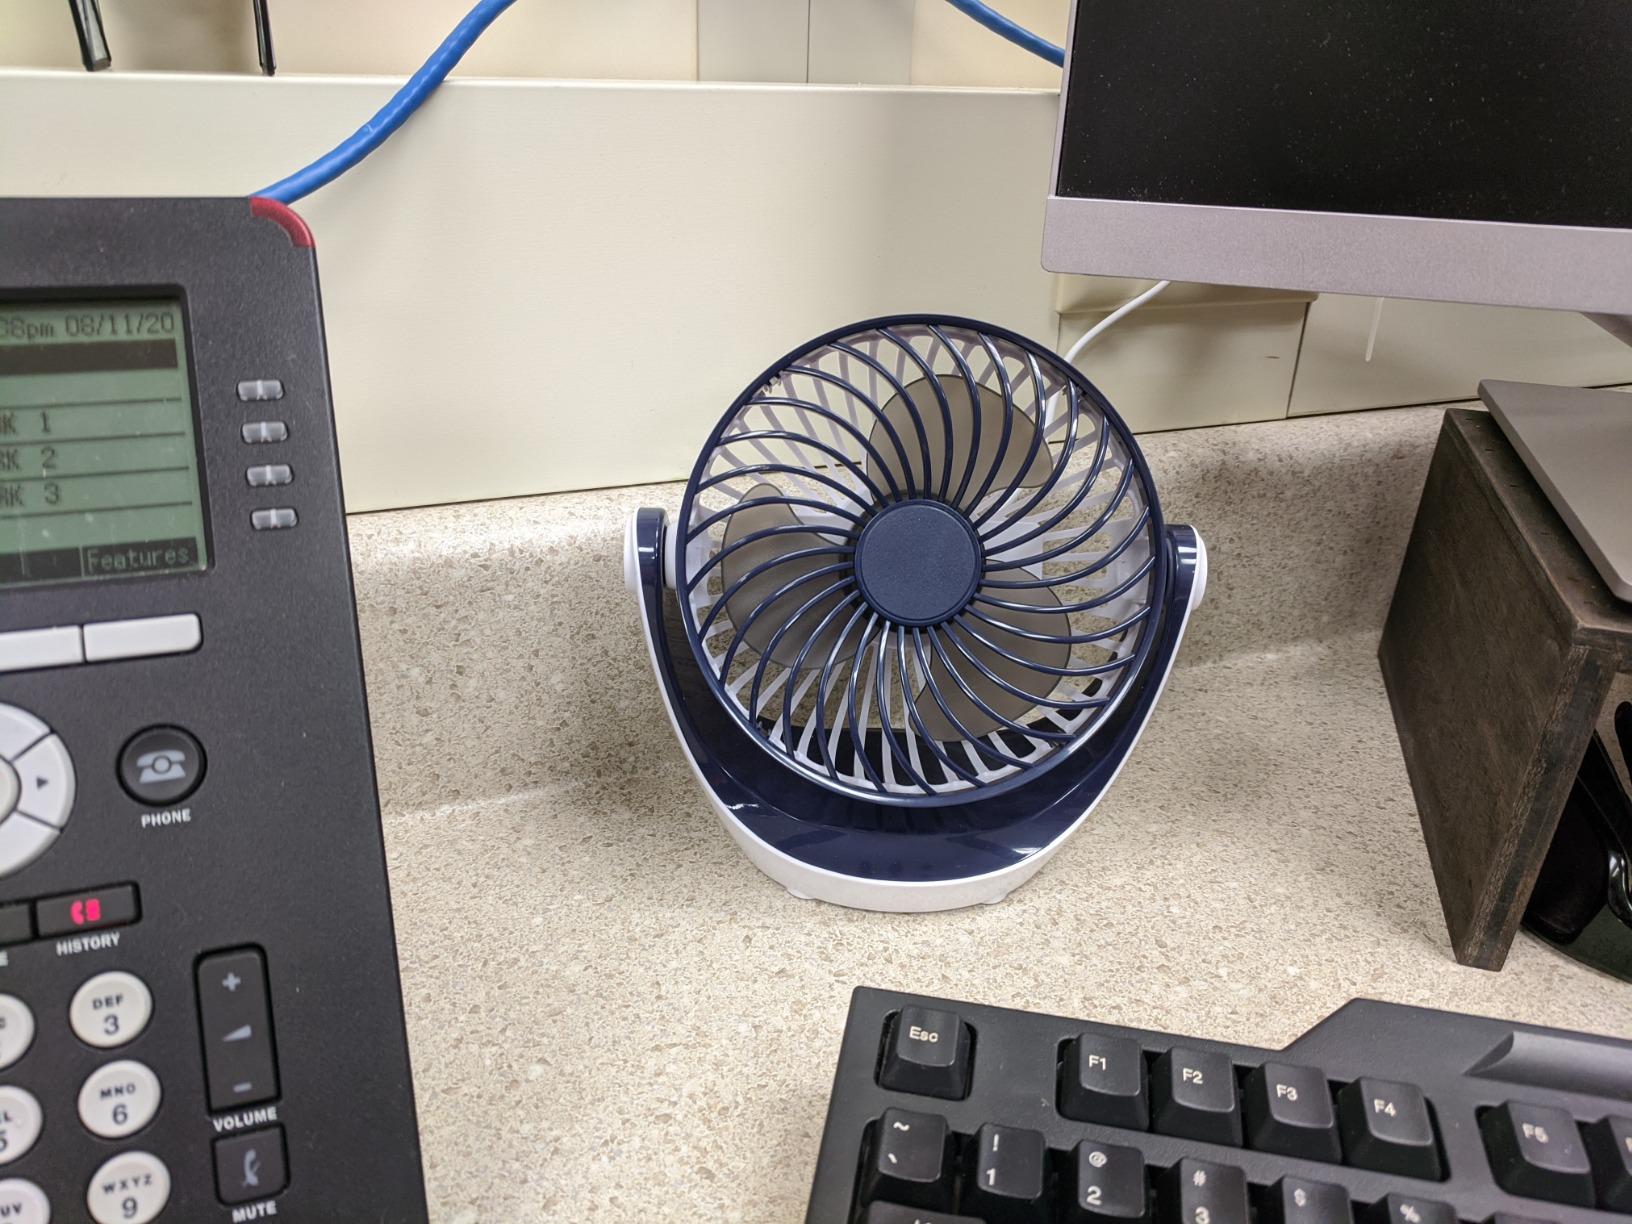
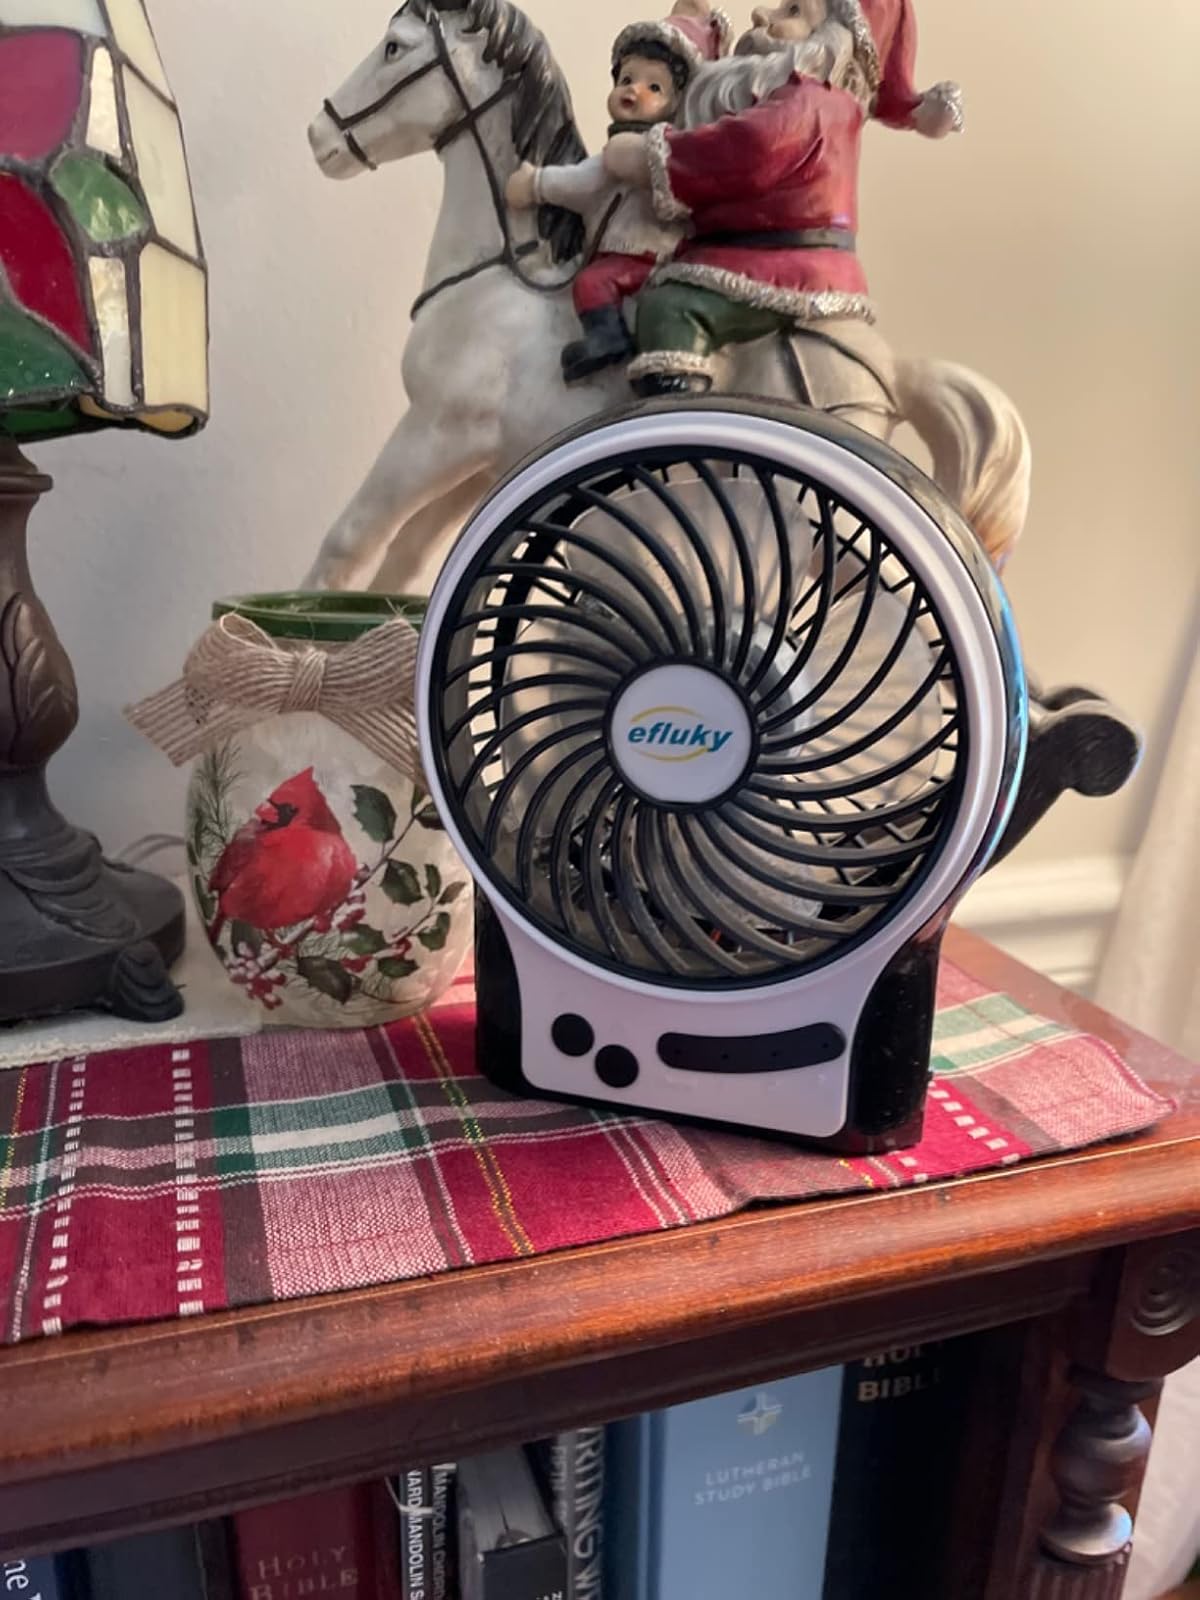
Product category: fan
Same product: no